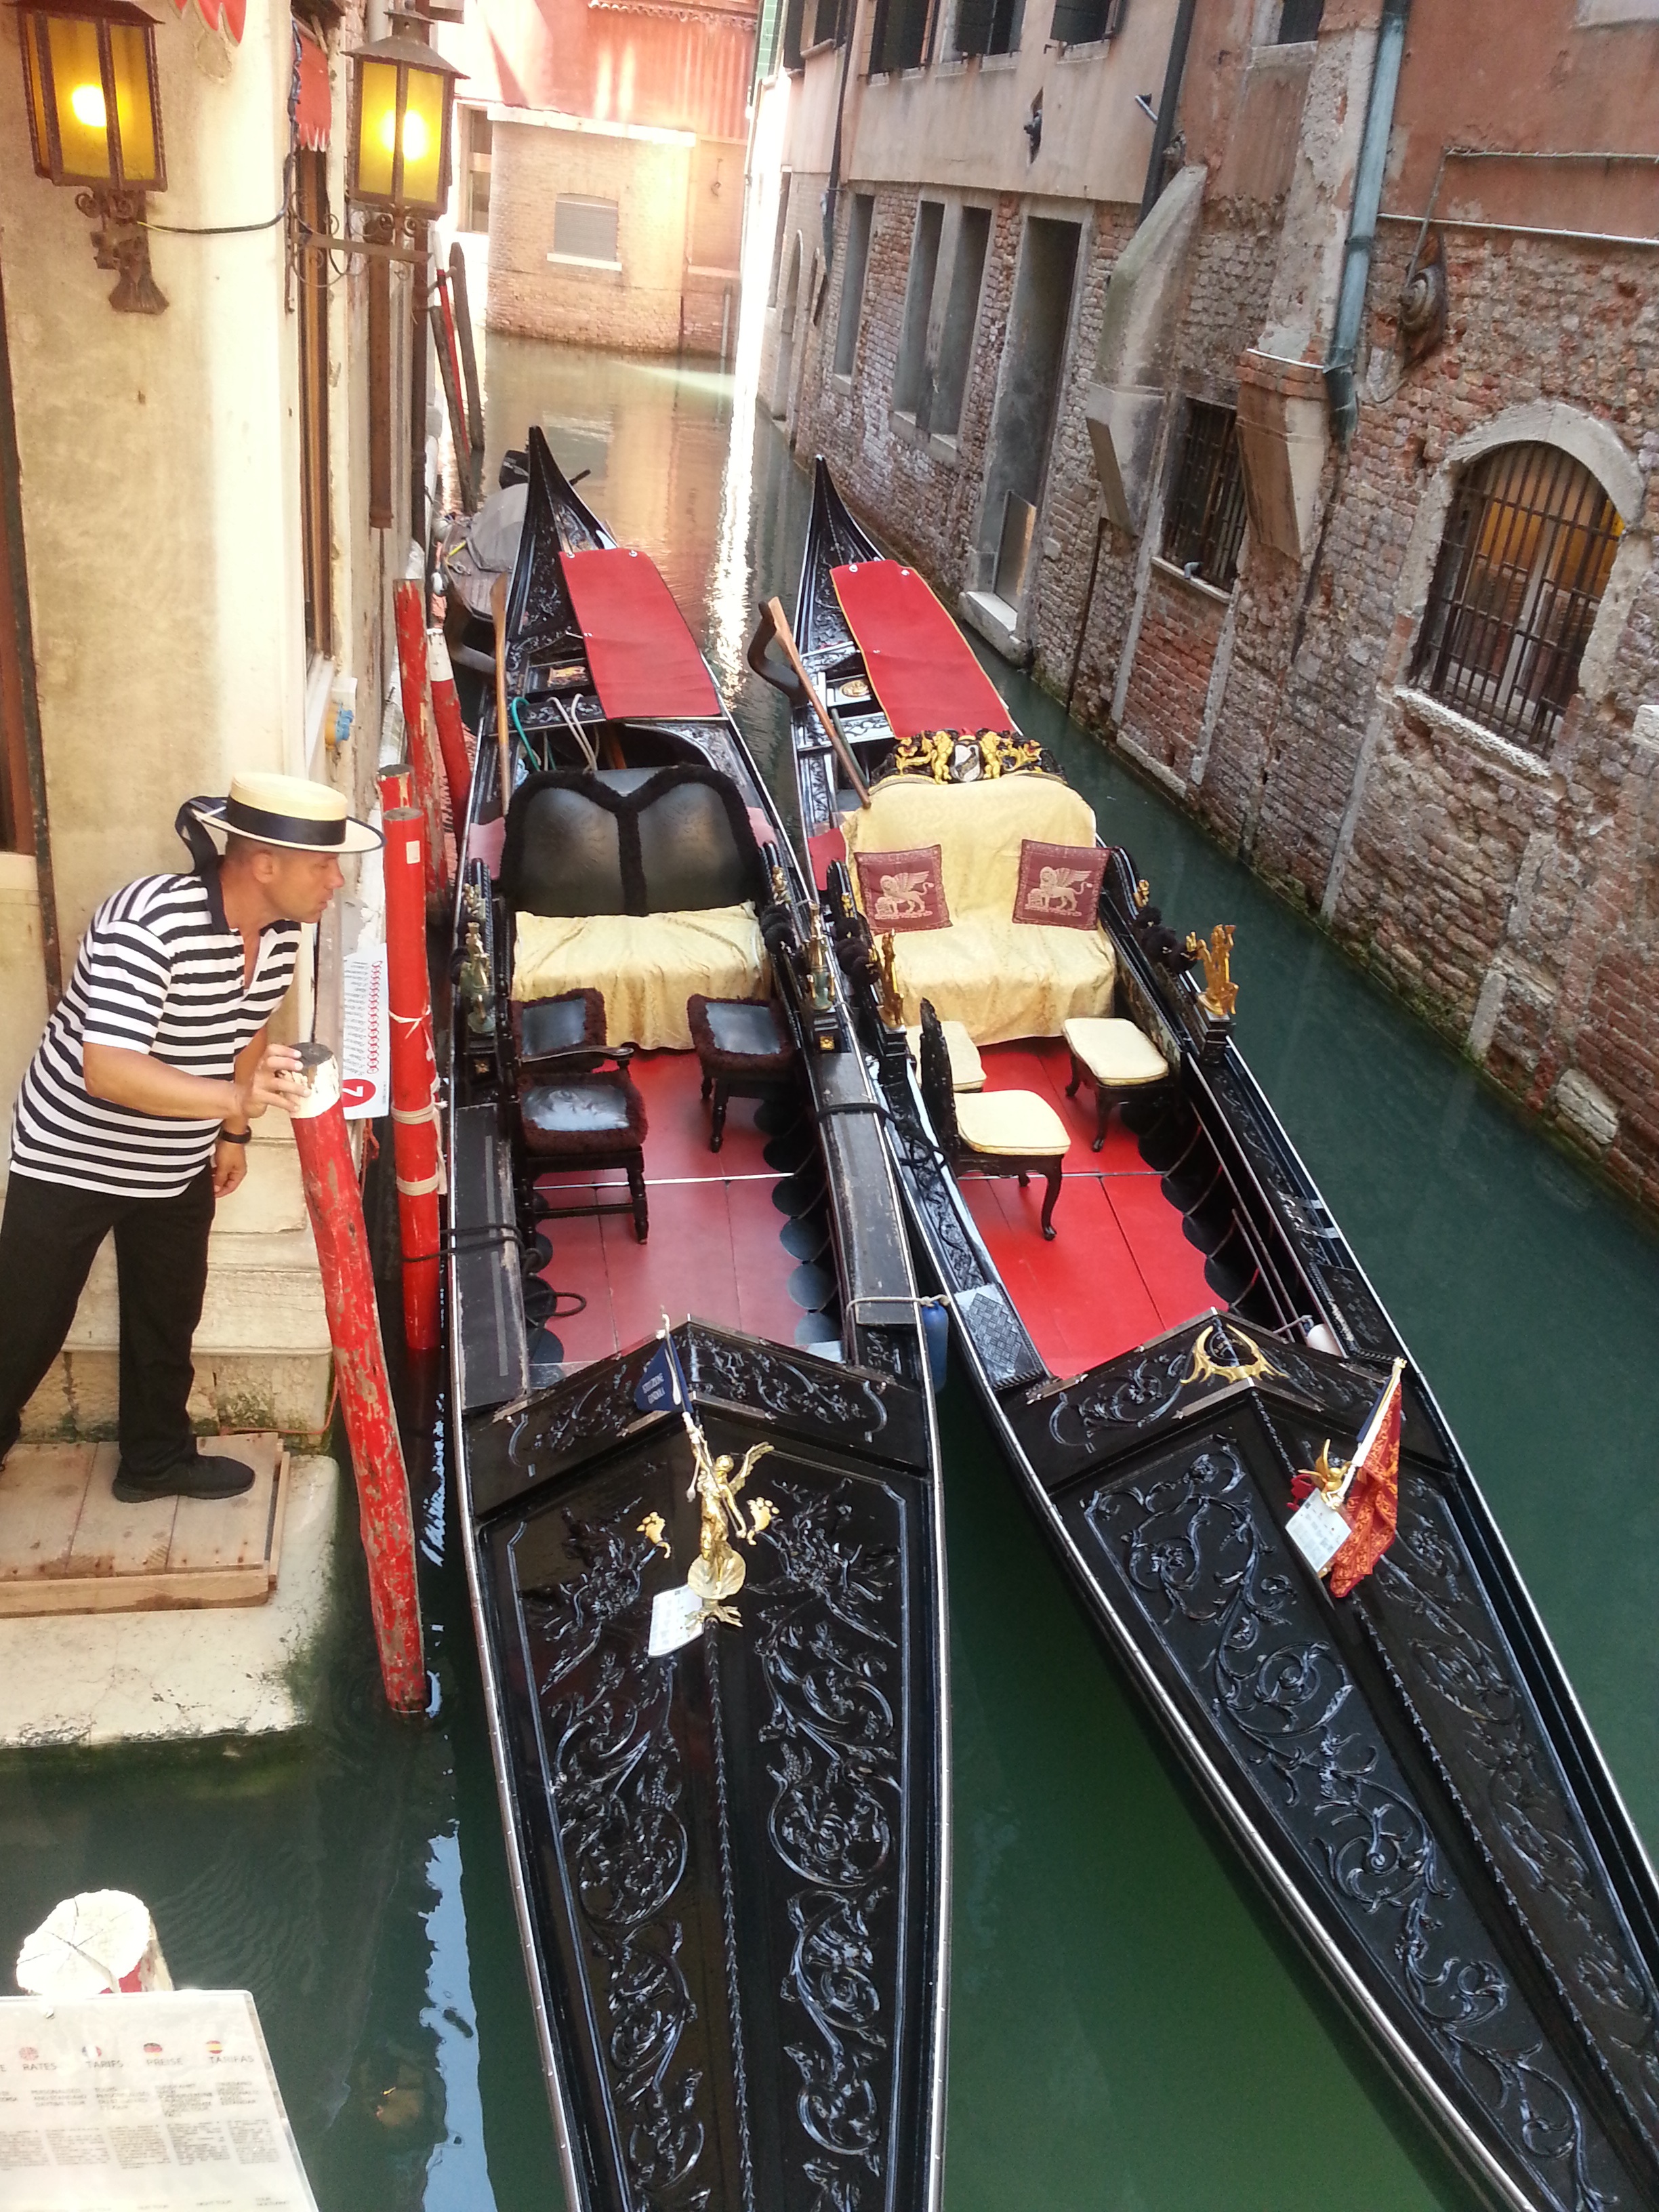
boat, gift, vehicle, holiday, romance, venice, boating, gondola, watercraft, watercraft rowing